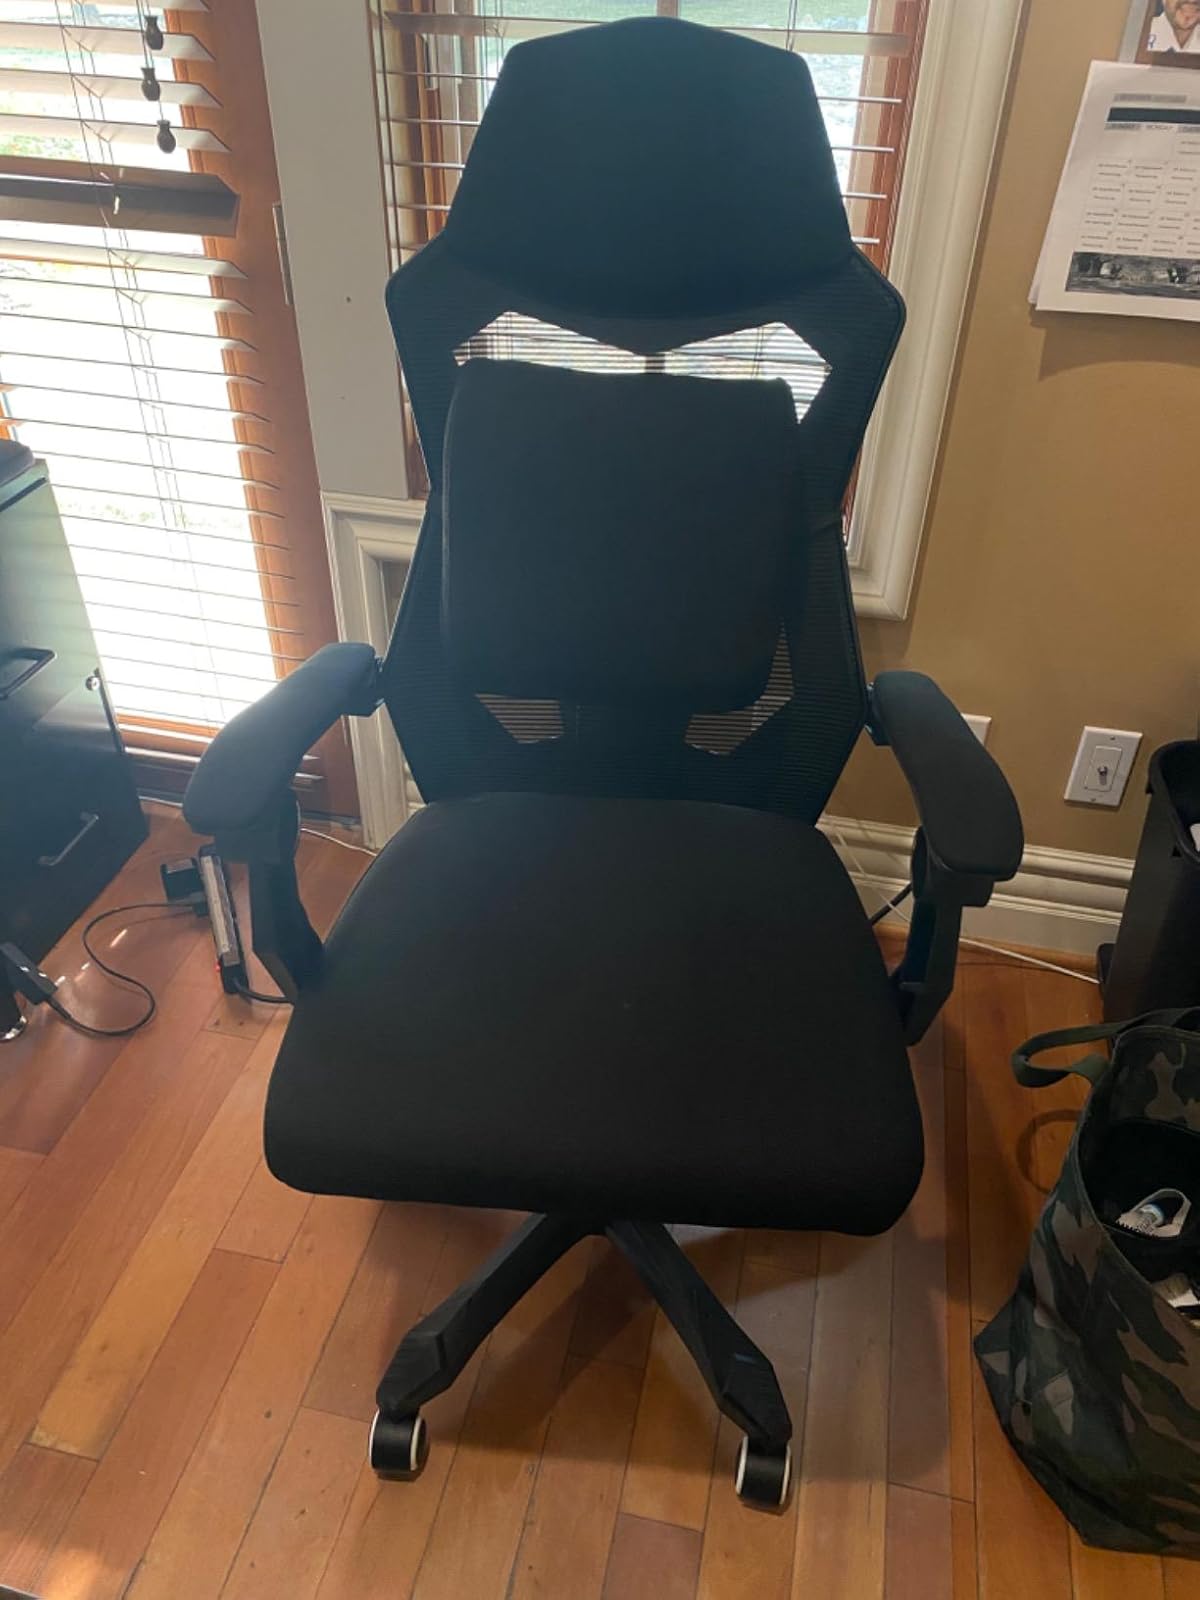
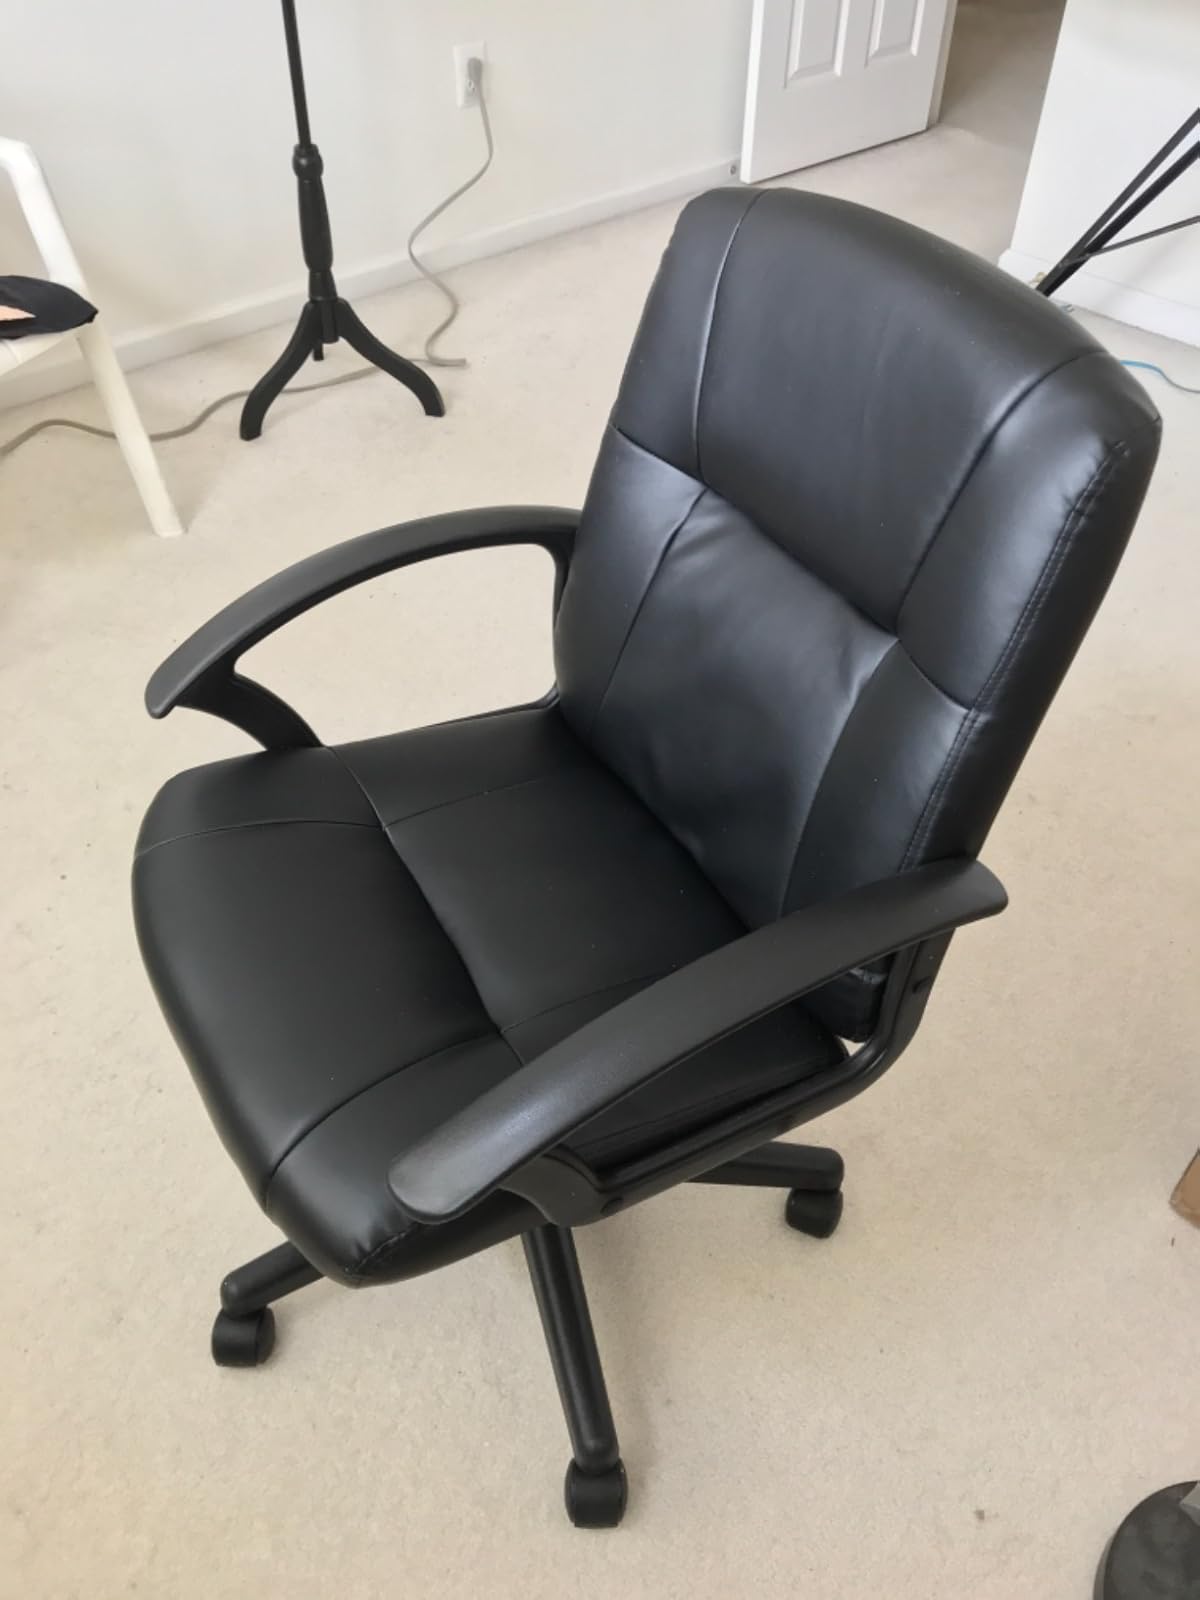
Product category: items_chair
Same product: no